Carmen Romero Rubio

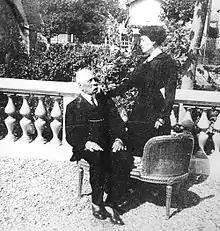
In Paris,

Carmelita accompanied her husband in his exile to France in 1911. They lived in Paris in rented apartments, never buying a home, frequently moving and traveling. They toured Europe and visited Egypt. After the general's death in 1915, Carmen remained in France for nearly two decades, living from investments in Mexican oil companies and rental income. She played an important role in the rituals of the Mexican colony in Paris, organizing memorial masses for Díaz and for the feast of the Virgin of Guadalupe. Carmelita spent much of her time traveling around France and Spain, and frequently summered at her stepson Porfirio's chateau de Moulins, close to Landes-le-Gaulois. Carmen returned to Mexico in 1934, accompanied by her sister Chofa aboard the French steamer "Mexique." She resided for some time in Mexico City's Colonia Roma, on Tonalá Street, in a home that belonged to her niece Teresa Castelló.